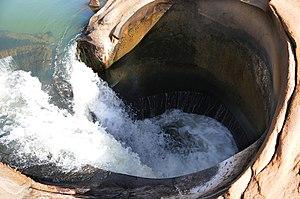
Chutes du Félou